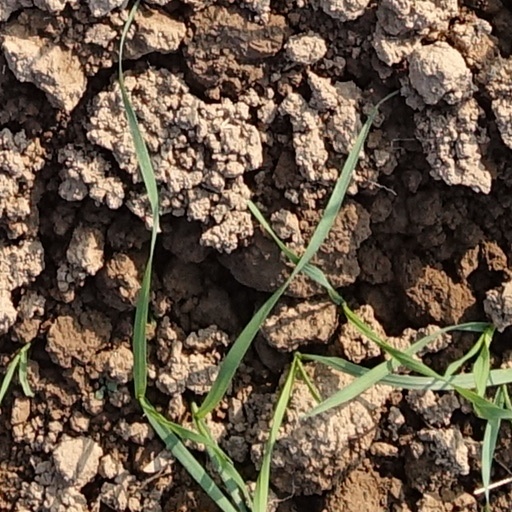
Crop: wheat